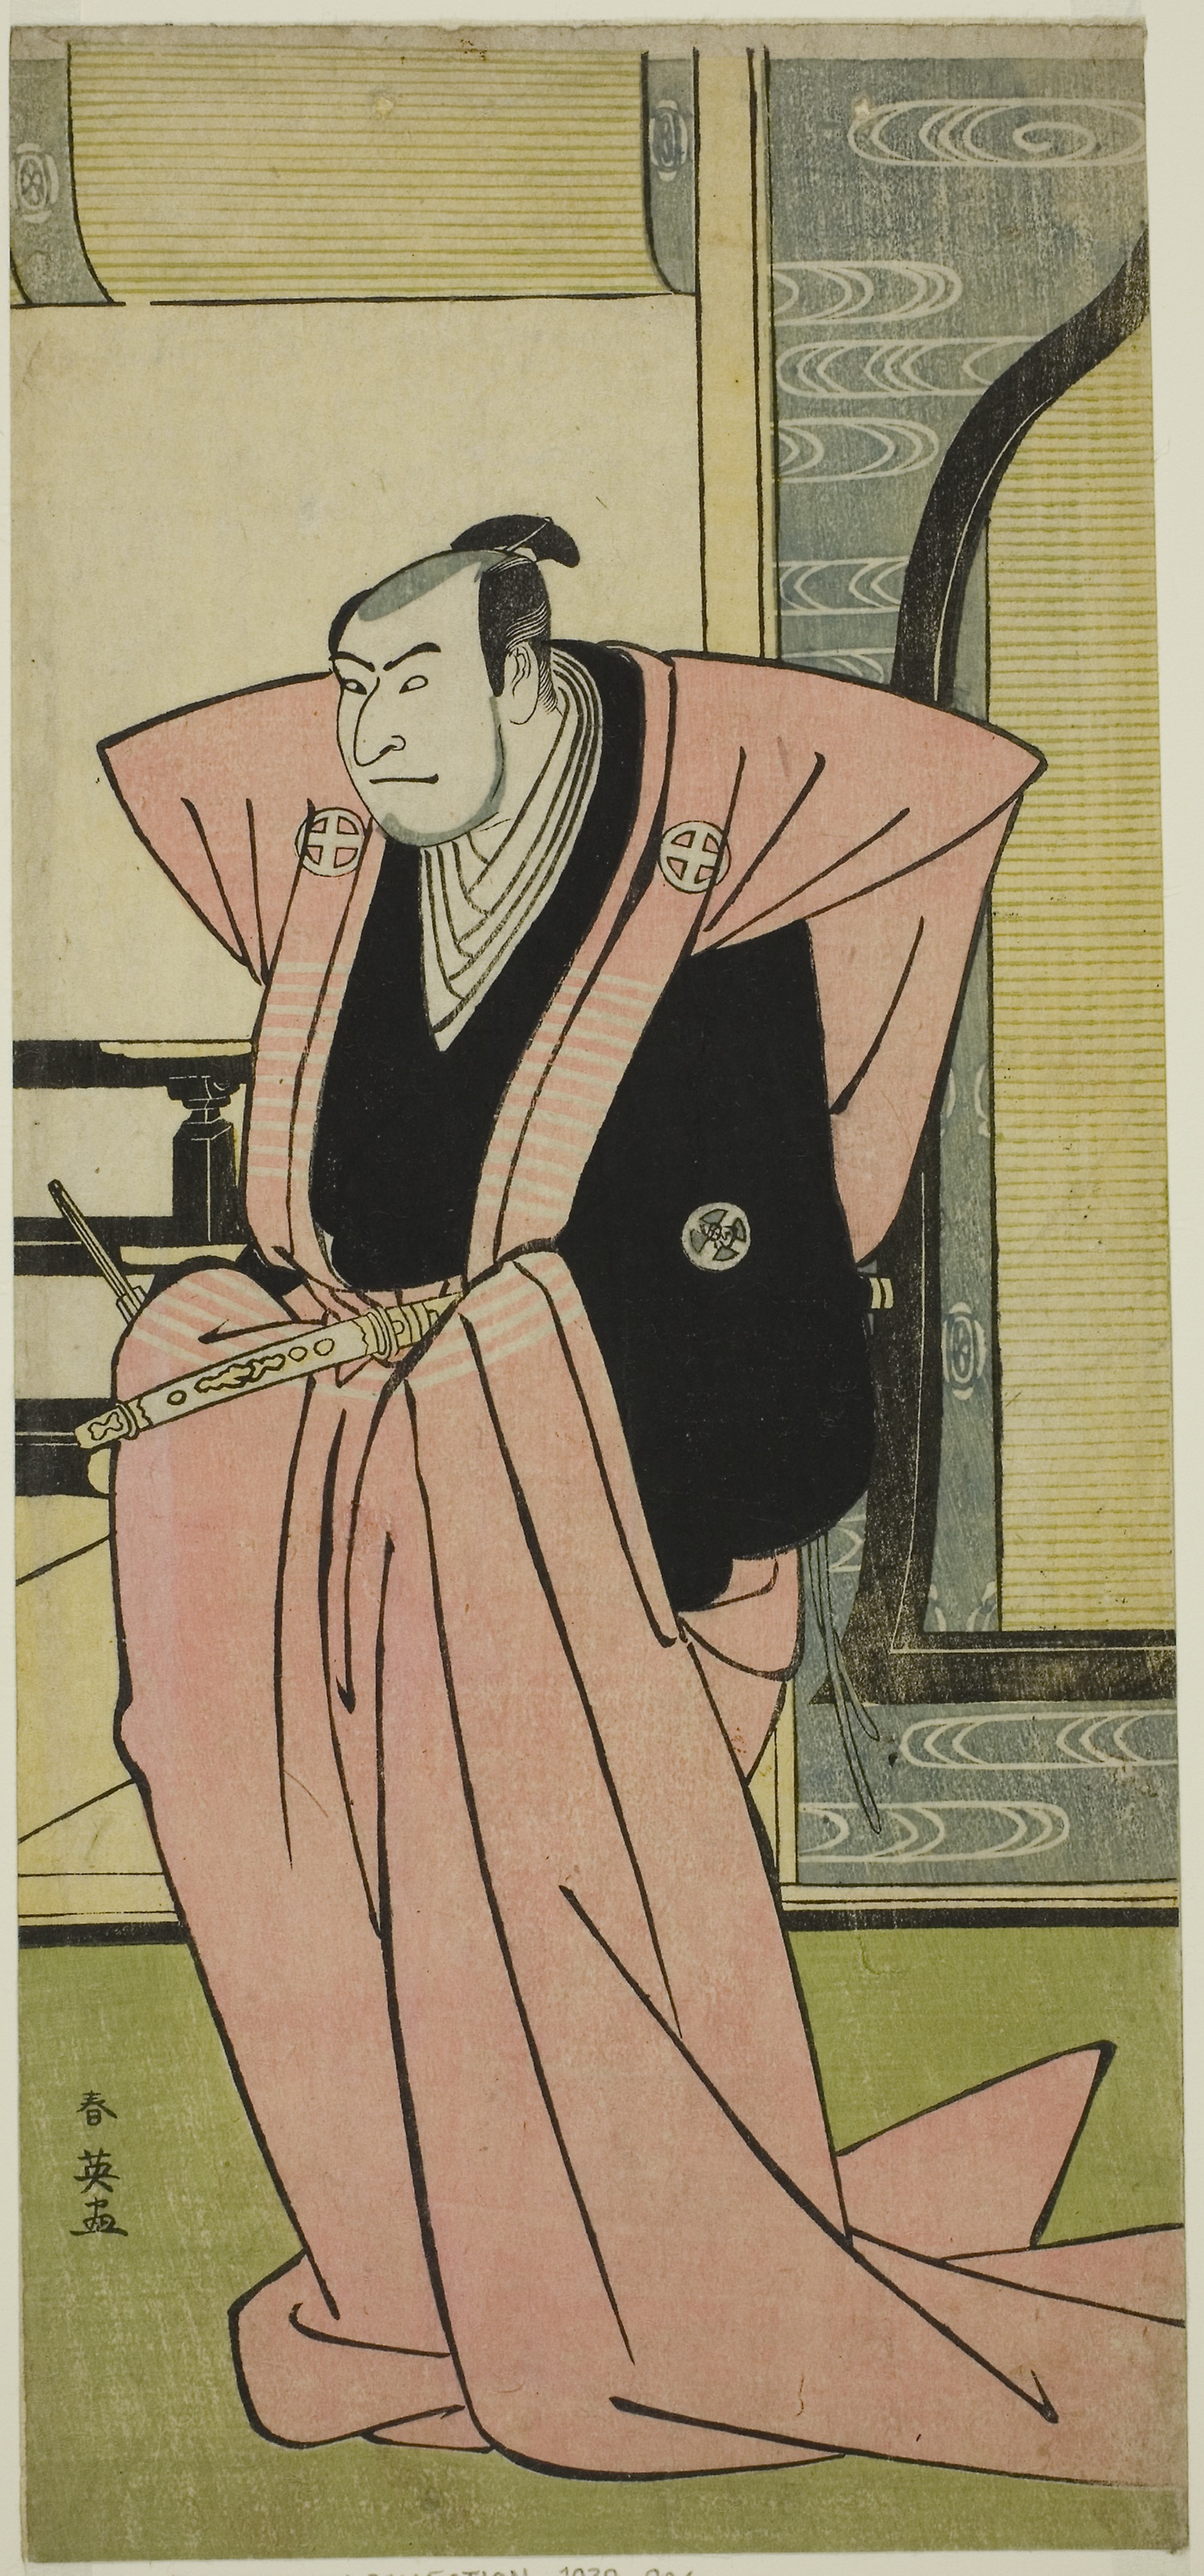
art, illustration, fictional character, costume design, vintage clothing, fashion illustration, girl